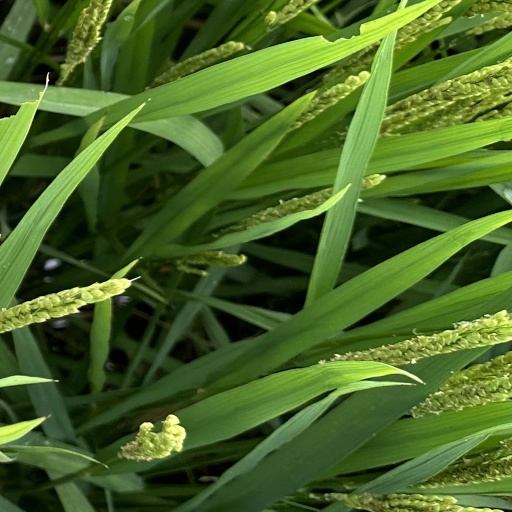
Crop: rice